History of the Edmonton Oilers

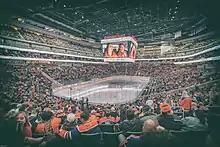
Rogers Place during the 2017 Stanley Cup playoffs. The Oilers moved into Rogers Place before the start of the 2016–17 season.

In the first round of the playoffs, the Oilers eliminated the San Jose Sharks, following a 3–1 win in Game 6, to secure their first playoff series win since 2006. Their playoff run was stopped on May 10, losing to the Anaheim Ducks in Game 7 with a 2–1 loss, ending the second-round series.